Auld-McCobb House

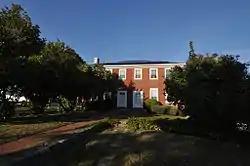

The Auld-McCobb House is a historic double house on Oak Street in Boothbay Harbor, Maine. It is the town's oldest brick residence, built in 1807 for a pair of prominent local merchants. It was listed on the National Register of Historic Places in 1988.